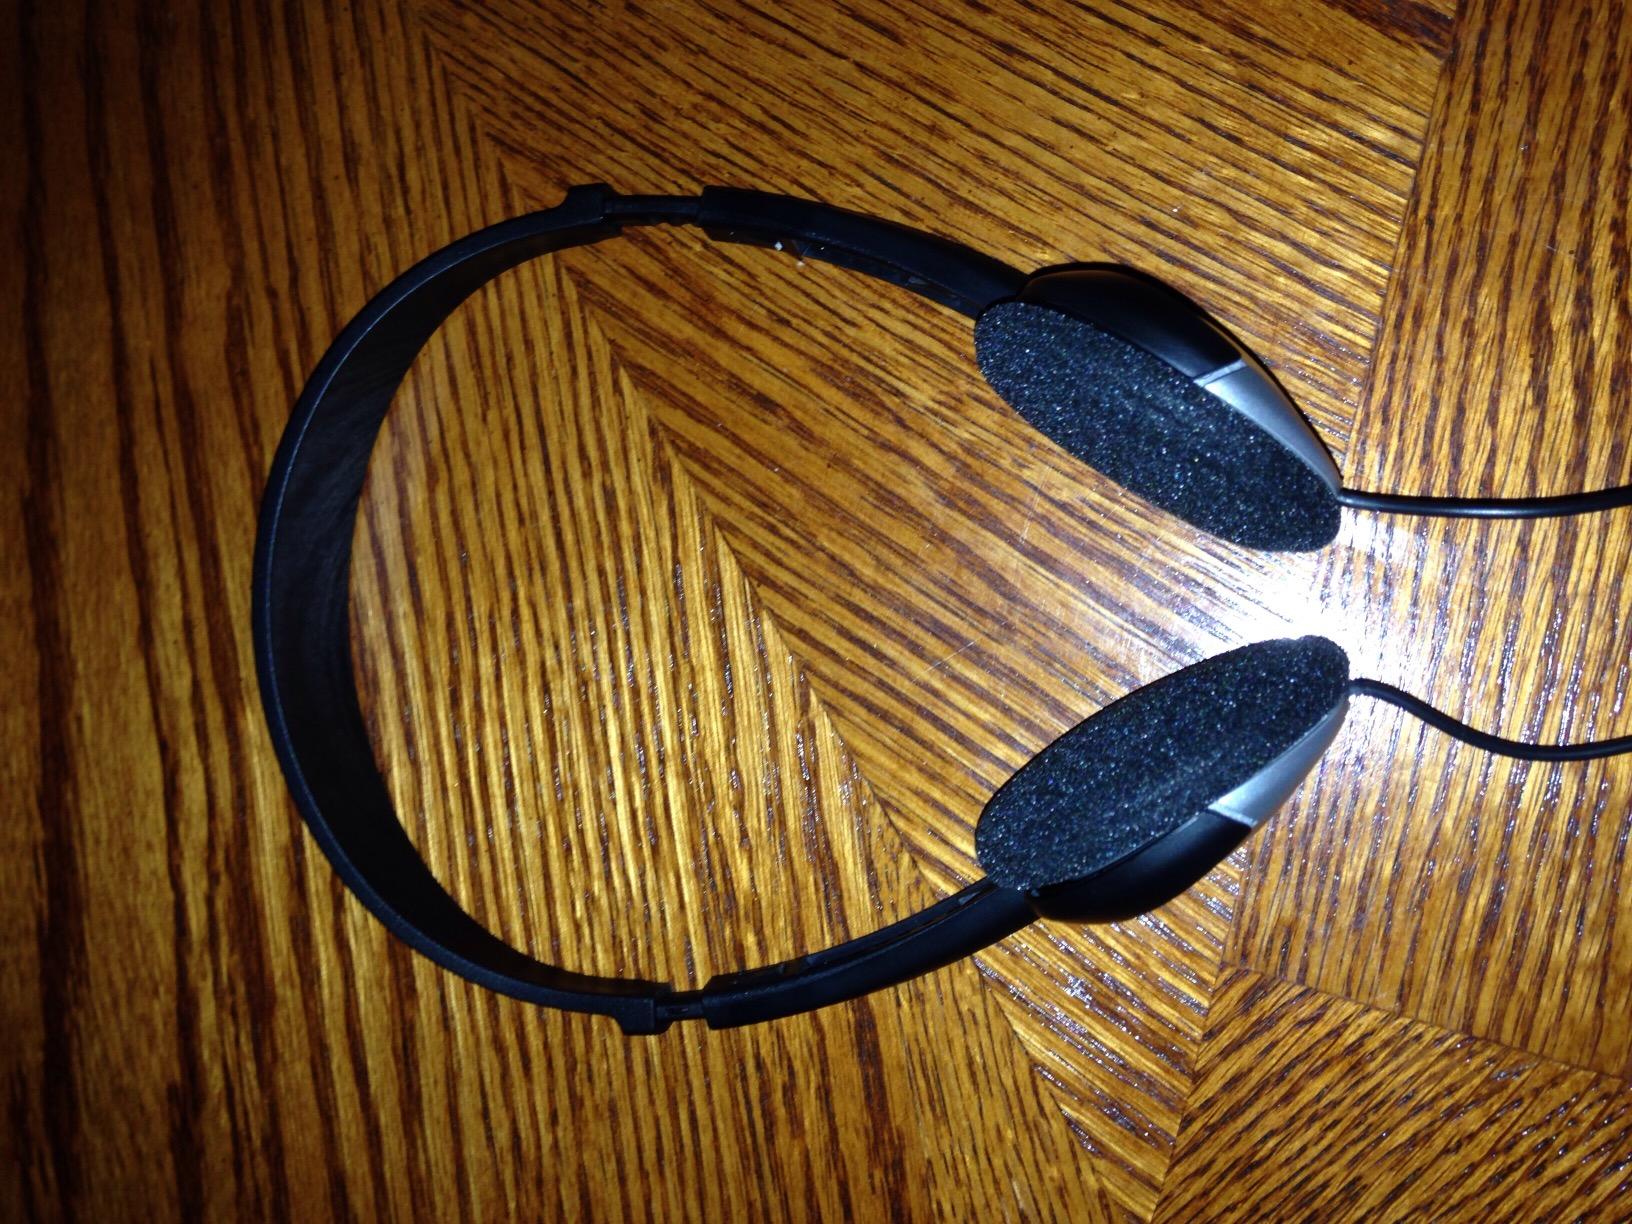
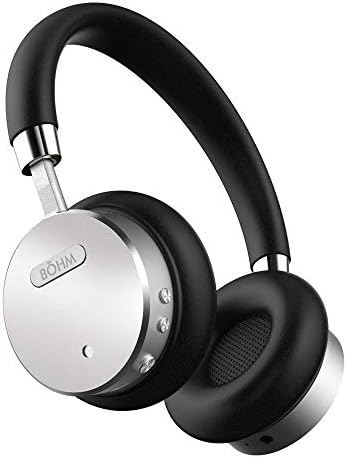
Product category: headphones
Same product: no